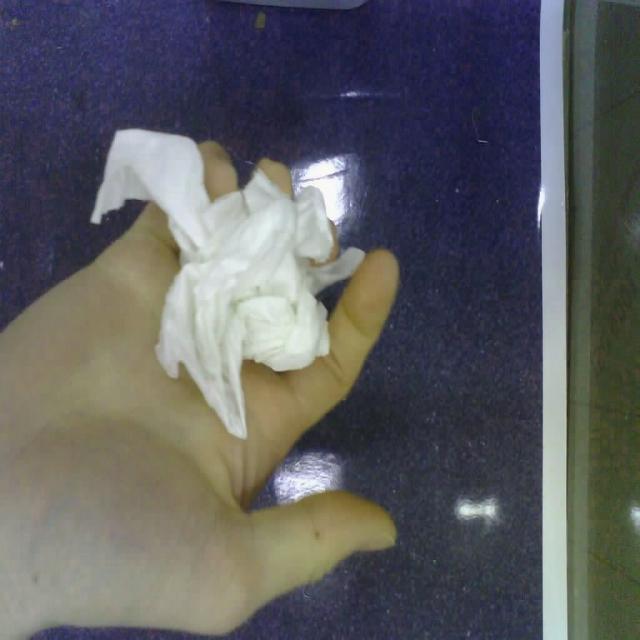
Label: tissues